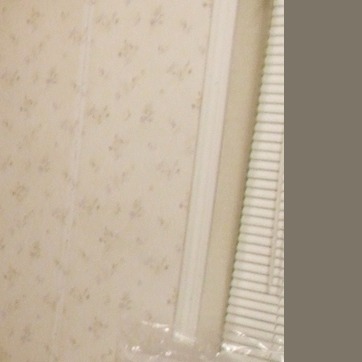
Material: wallpaper